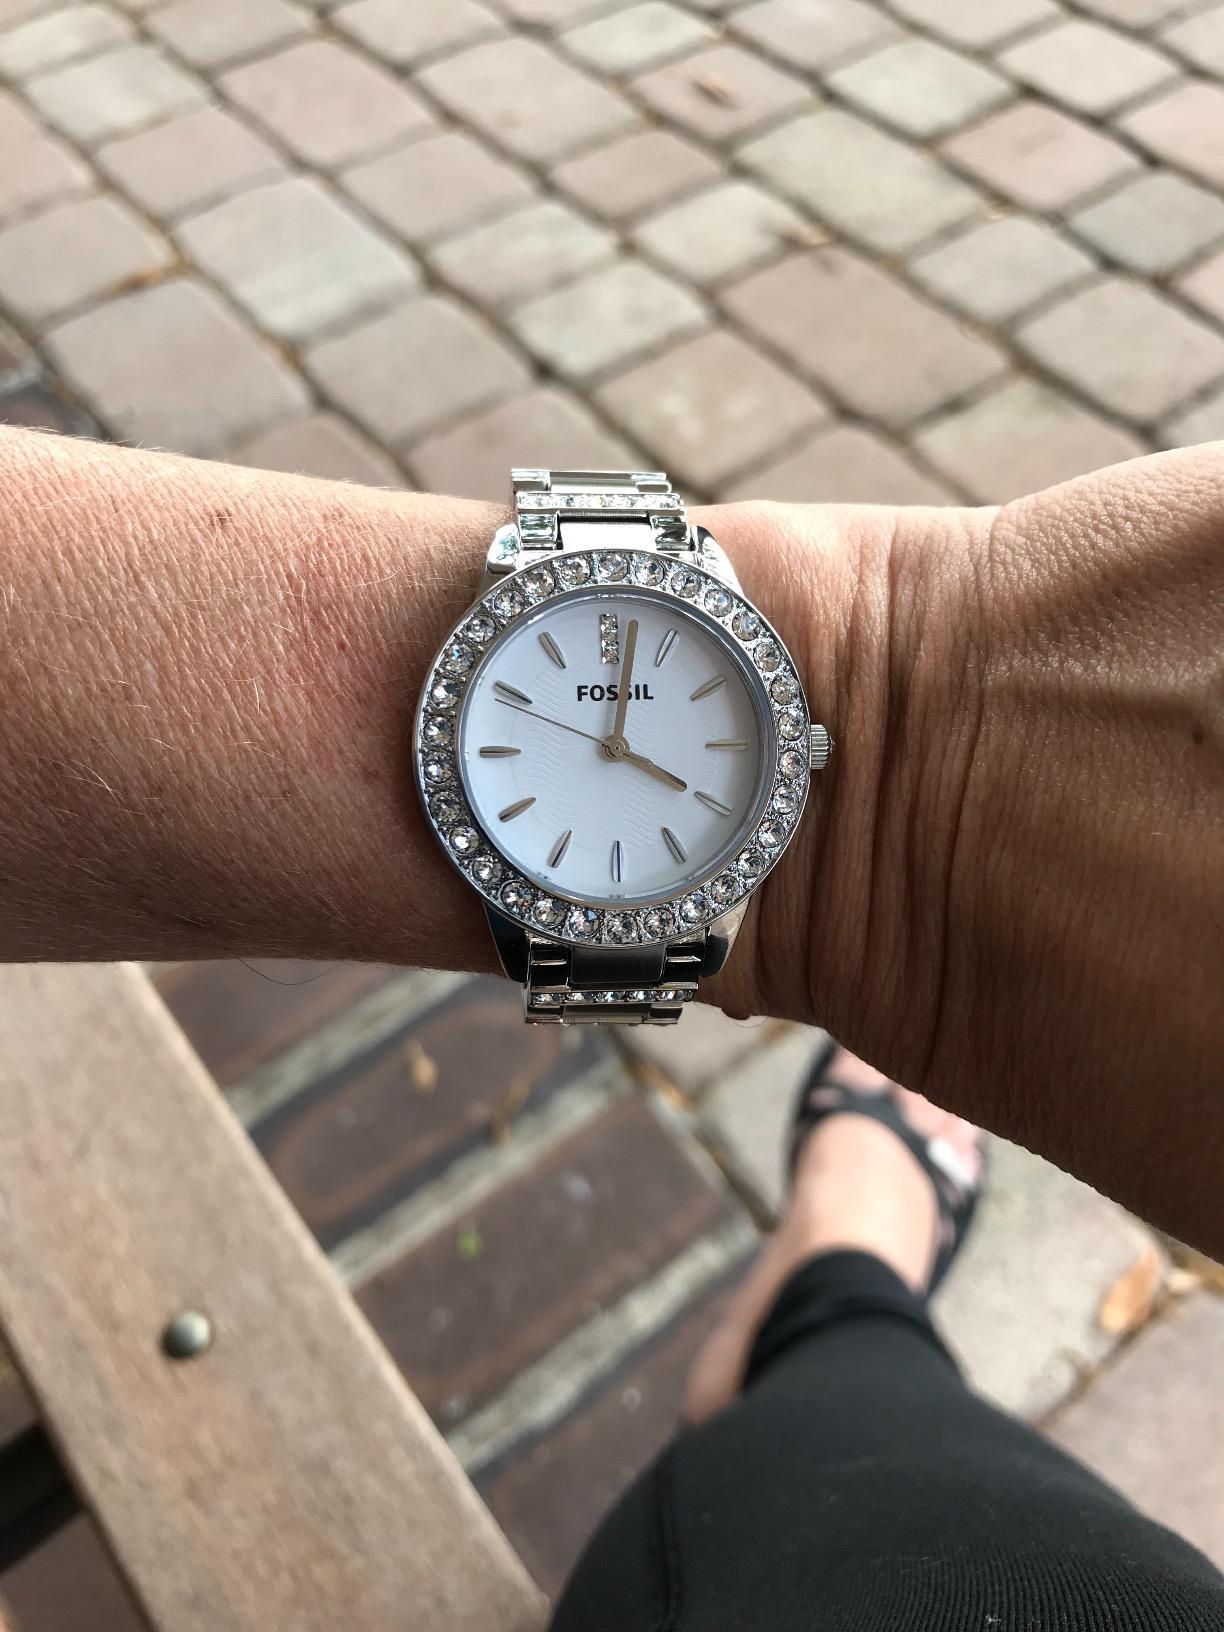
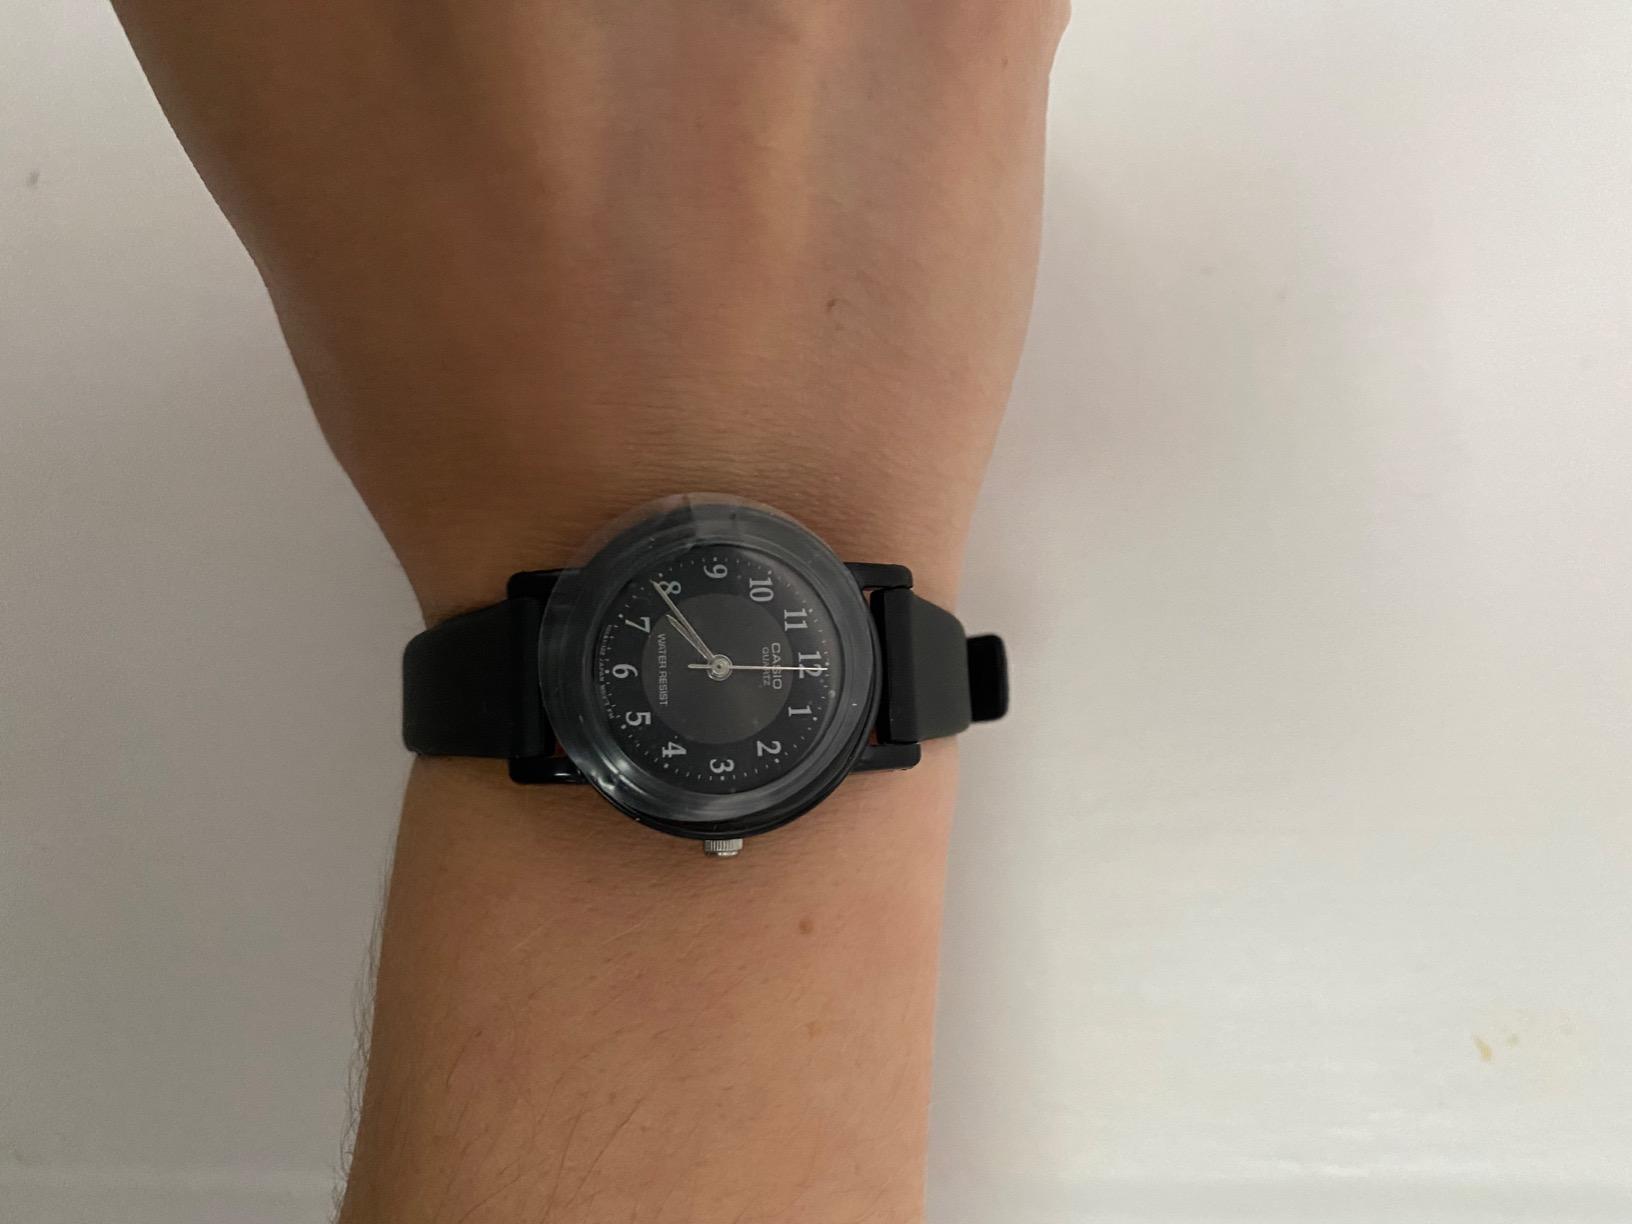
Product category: accessories_watch
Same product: no